Anton von Winzor

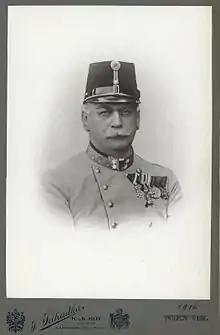
Anton von Winzor

Anton Freiherr von Winzor (1844–1910) was Governor of Bosnia and Herzegovina between 1907 and 1909, and also first governor of Bosnia and Herzegovina after its annexation in 1908. He was born in Jaroslavice.